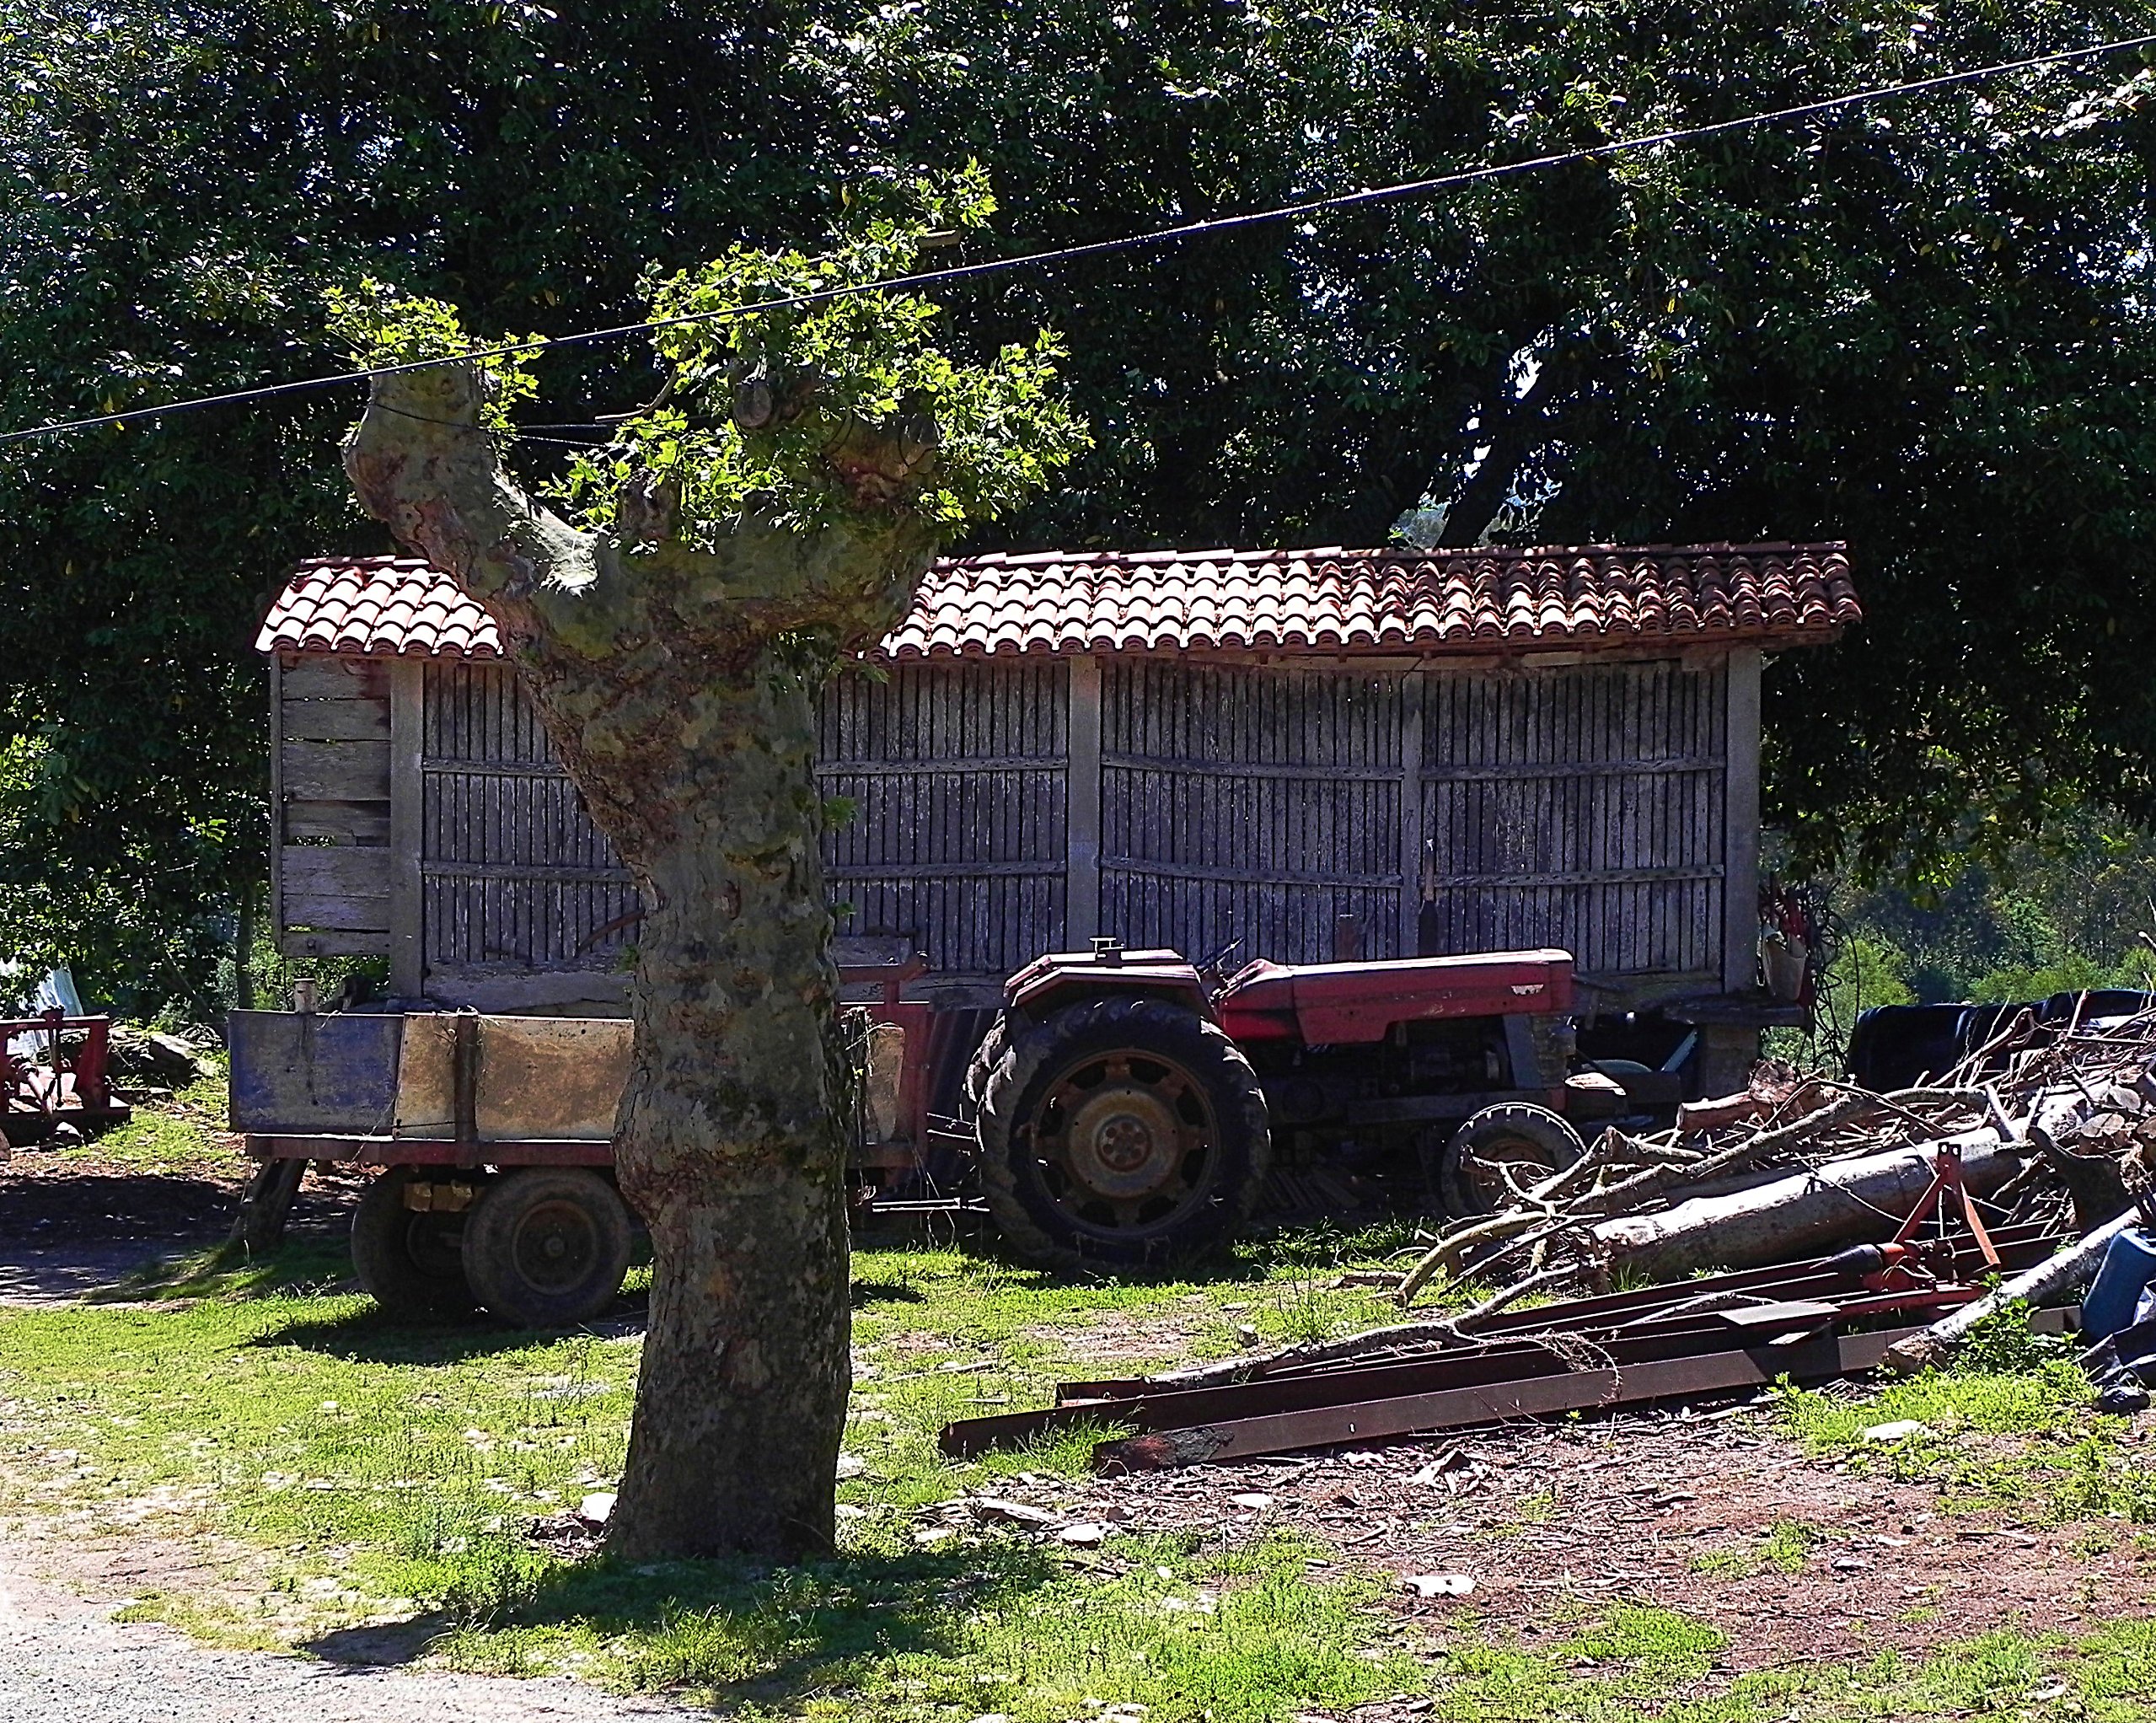
tree, farm, barn, shed, transport, rural, vehicle, backyard, garden, yard, ggl1, canoneos500d, ruralgalicia, rural area, outdoor structure